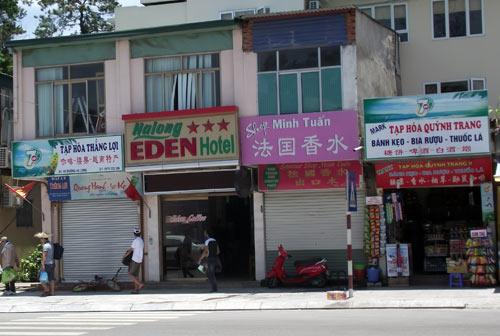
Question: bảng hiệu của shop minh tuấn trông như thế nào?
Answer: có nền hồng và chữ trắng